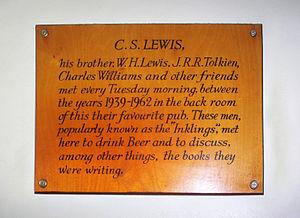
Clive Staples Lewis, plus connu sous le nom de C. S. Lewis, né à Belfast le 29 novembre 1898 et mort à Oxford le 22 novembre 1963, est un écrivain et universitaire britannique. Il est connu pour ses travaux sur la littérature médiévale, ses ouvrages de critique littéraire et d'apologétique du christianisme, ainsi que pour la série des Chroniques de Narnia parues entre 1950 et 1957.